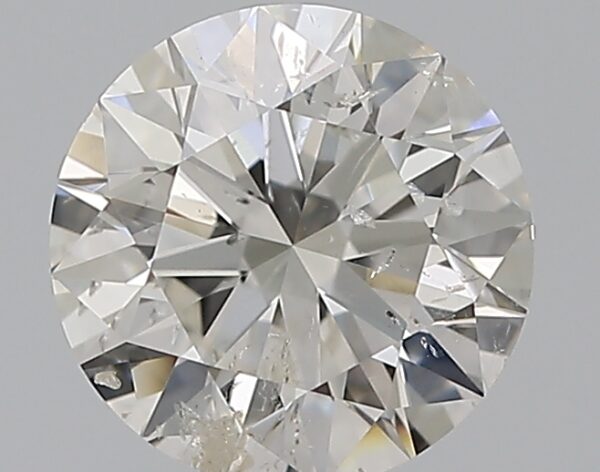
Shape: round
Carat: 1.01
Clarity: SI2
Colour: G
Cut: EX
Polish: EX
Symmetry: EX
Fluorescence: N
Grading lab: IGI
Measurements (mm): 6.4 x 6.36 x 3.97